Jungle babbler

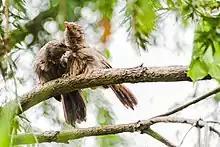
A pair from Western Ghats allopreening after a monsoon rain

The jungle babbler's habitat is forest and cultivation. This species, like most babblers, is non-migratory, and has short rounded wings and a weak flight. The sexes are identical, drably coloured in brownish grey with a yellow-bill making them confusable only with the endemic yellow-billed babblers of peninsular India and Sri Lanka. The upper parts are usually slightly darker in shade and there is some mottling on the throat and breast. Subspecies "somervillei" of Maharashtra has a very rufous tail and dark primary flight feathers. The jungle babbler can be separated from the white-headed babbler by the dark loreal zone between the bill and the eye as well as the lack of a contrasting light crown. The calls of the two species are however distinct and unmistakable. The jungle babbler has harsh nasal calls while the white-headed babbler has high pitched calls. Another babbler that is similarly found in urban areas is the large grey babbler; however, that species has a distinctive long tail with white outer tail feathers.